Christiansborg Palace

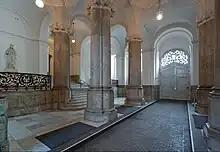
"The Queen's Gate" is the principal entrance to The Royal Reception Rooms.

The Royal Reception Rooms at Christiansborg Palace are located on the ground floor and first floor in the northern half of the palace. The Rooms are used for official functions of the monarch such as banquets, state dinners, the New Year's levée, diplomatic accreditations, audiences and meetings of the council of state.